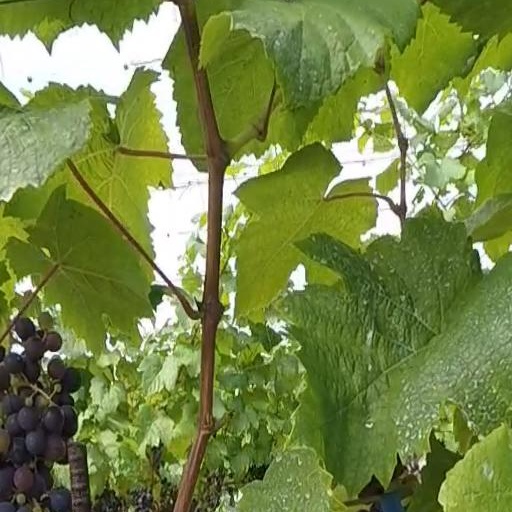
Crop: grape